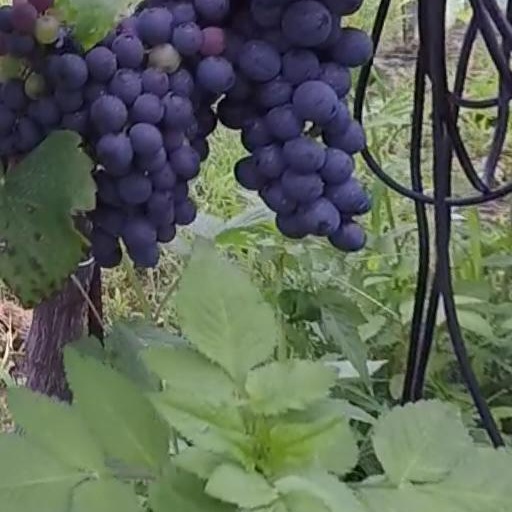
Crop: grape